Numm

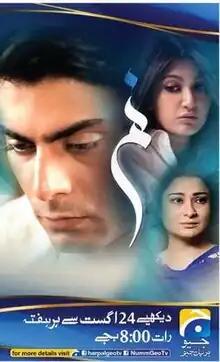
Television release poster

Numm is a 2013 Pakistani drama serial that portrays social issues. It was directed by Ahson Talish, produced by Amjad Hashmi and written by Myra Sajid. The show stars Fawad Khan, Sania Saeed and Kanza Wayne.